Sodomy law

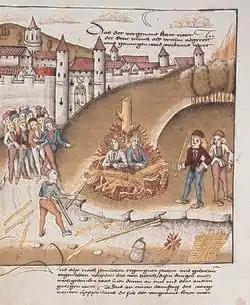
Burning of the accused sodomites Richard Puller von Hohenburg and his servant Anton Mätzler outside the walls of Zürich, 1482 (from the "Spiezer Schilling" chronicle)

The Middle Assyrian Law Codes (1075 BCE) state: If a man has intercourse with his brother-in-arms, they shall turn him into a eunuch. This is the earliest known law condemning the act of male-to-male intercourse in the military.